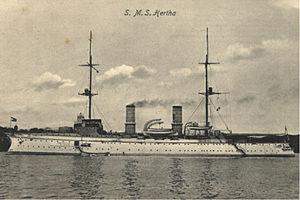
Le SMS Hertha est le deuxième croiseur protégé de la classe Victoria Louise qui en comprenait cinq. Ce bateau de guerre de la marine impériale allemande a été mis à l'eau le 14 avril 1897 et a été classifié en grand croiseur en 1899. Il a servi comme navire pour l'outre-mer, et, à partir de 1908, comme navire-école.
Felix Eduard Robert Emil von Bendemann, né le 8 août 1848 à Dresde et mort le 31 octobre 1915 à Berlin est un officier de marine allemand qui fut vice-amiral de la marine impériale allemande, puis amiral en fin de carrière.
Ernst Schirlitz est un officier de marine allemand, devenu vice-amiral pendant la Seconde Guerre mondiale.